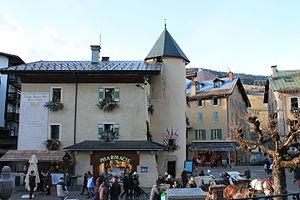
Donjon dit «
Demi-Quartier est un ancien lieu-dit de Megève qui est devenu une commune française, située dans le département de la Haute-Savoie en région Auvergne-Rhône-Alpes.
Megève, parfois sous la forme ancienne de Mégève, est une commune française située dans le département de la Haute-Savoie, en région Auvergne-Rhône-Alpes. Le village est un véritable centre urbain situé en altitude, il comptait 3 036 habitants en 2017, ce qui en fait la trente-deuxième ville haut-savoyarde.